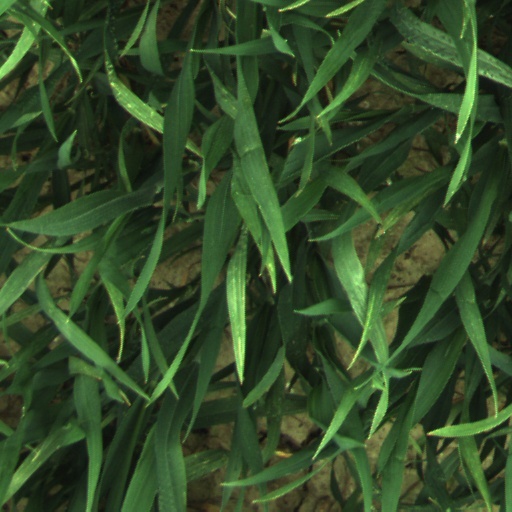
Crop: wheat